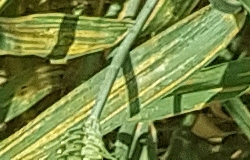
Label: Wheat___Yellow_Rust